Battle of Towton

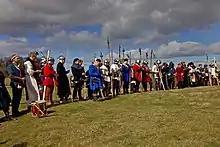
Re-enactors from the Towton Battlefield Society observe a moment of silence in memory of the dead of the battle.

Obtaining an accurate figure for casualties has been complicated: remains were either moved or used by farmers as fertiliser, and corpses were generally stripped of clothing and non-perishable items before burial. However some survived when later buildings were constructed over their graves; the first were uncovered in 1996 and excavations have so far uncovered more than 50 skeletons from the battle. An analysis of their injuries shows the brutality of the contest, including extensive post-mortem mutilations.